Mick Farren

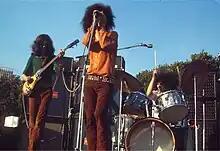
Farren performing with The Deviants

Farren was the singer with the proto-punk garage rock R&B band The Deviants between 1967 and 1969, releasing three albums.